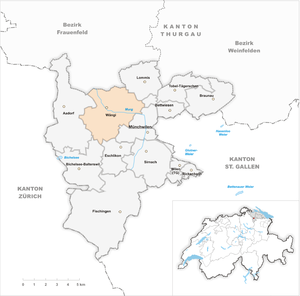
Wängi est une commune suisse du canton de Thurgovie.